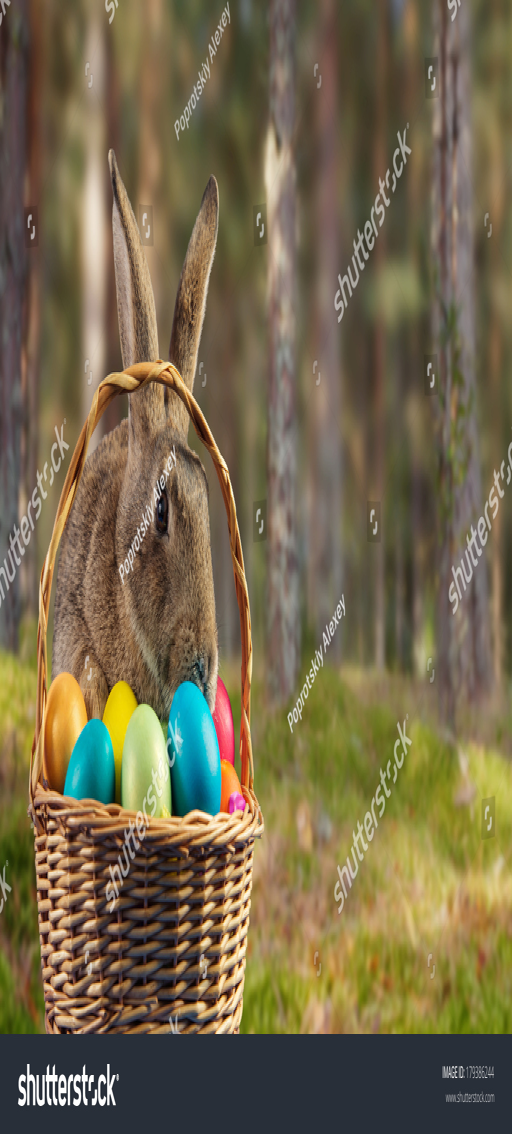
rabbit sits in a basket with colored eggs on nature